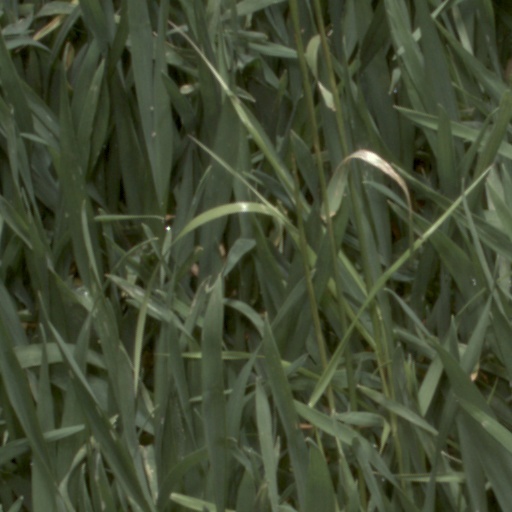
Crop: wheat